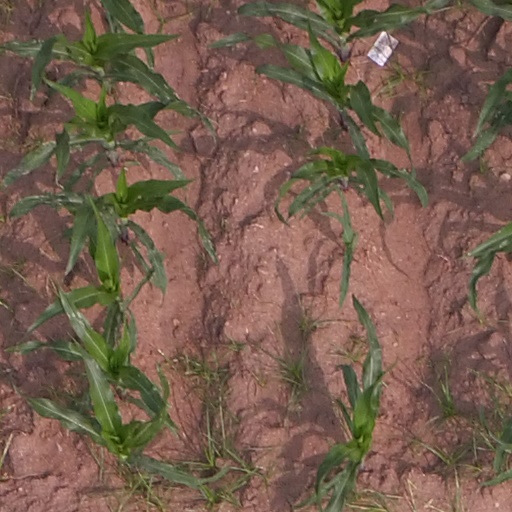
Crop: maize; corn